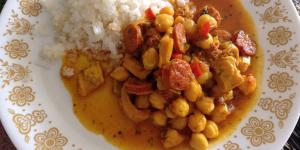
callos con garbanzos en salsa criolla